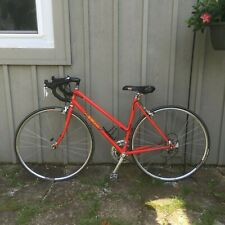
Vehicle type: Bikes